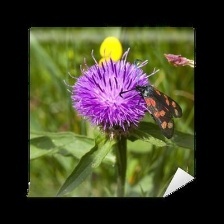
Species: SIXSPOT BURNET MOTH